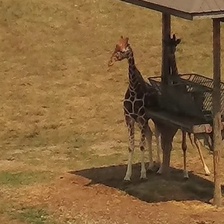
Pose orientation: front-left